Footlights and Fools

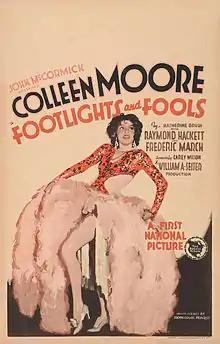
Film poster

Footlights and Fools is a 1929 American sound (All-Talking) pre-Code film directed by William A. Seiter that was billed by Warner Brothers as an all-talking musical film and released in Vitaphone with Technicolor sequences.